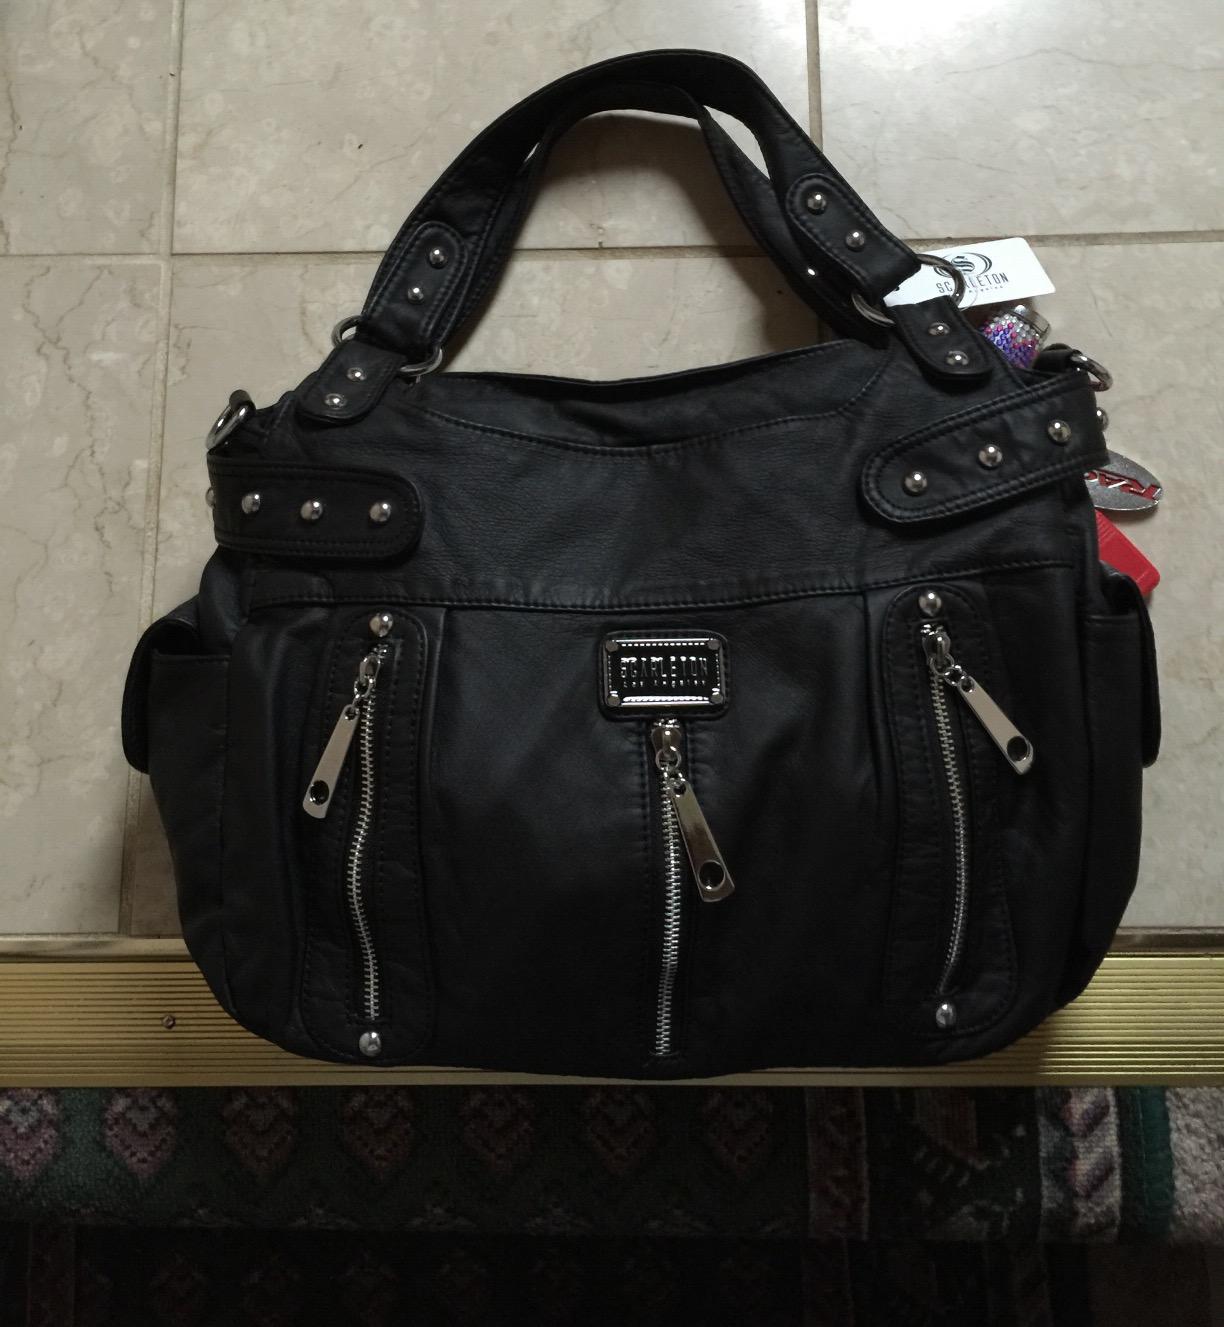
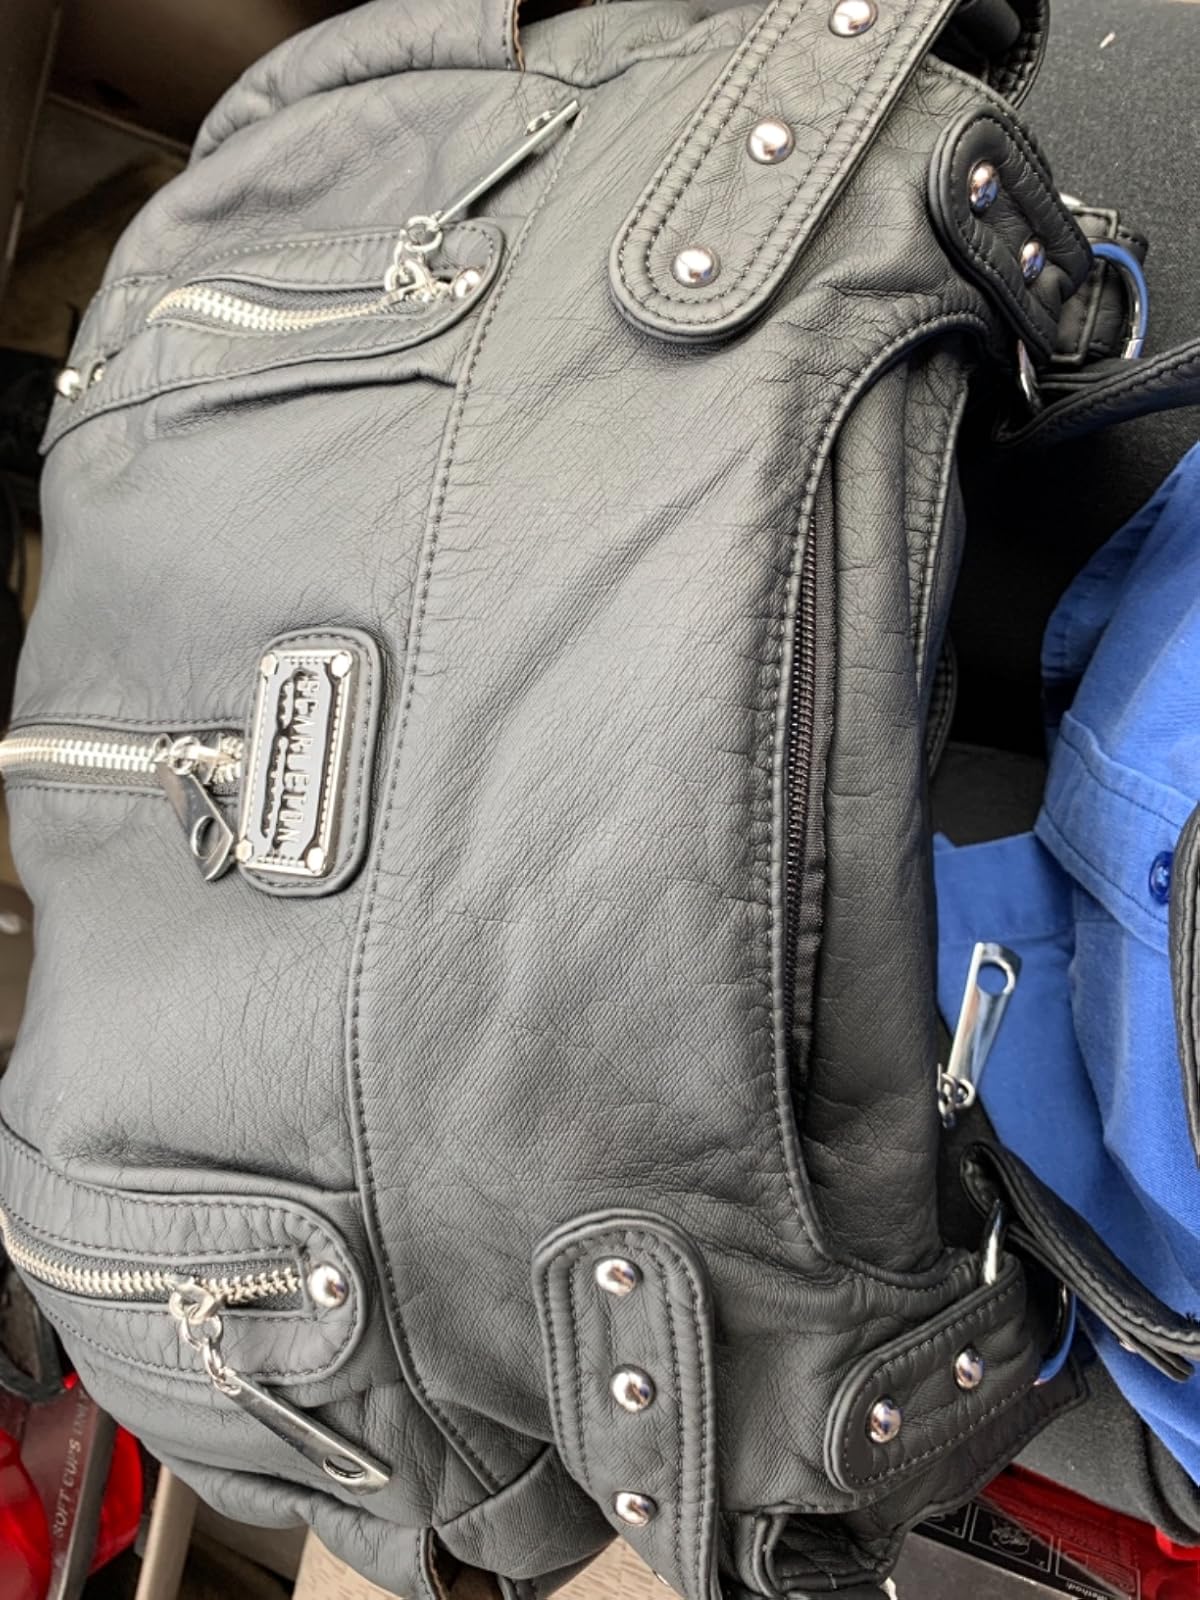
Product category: accessories_handbag
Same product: yes